Royal Canadian Mounted Police

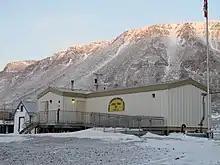
An RCMP detachment at Grise Fiord, Nunavut

In the 1920s, Saskatchewan provincial pathologist Frances Gertrude McGill began providing forensic assistance to the RCMP in their investigations. She helped establish the first RCMP forensic laboratory in 1937, and later was its director for several years. In addition to her forensic work, McGill also provided training to new RCMP and police recruits in forensic detection methods. Upon her retirement in 1946, McGill was appointed honorary surgeon to the RCMP and continued to act as a dedicated consultant for the service up until her death in 1959.